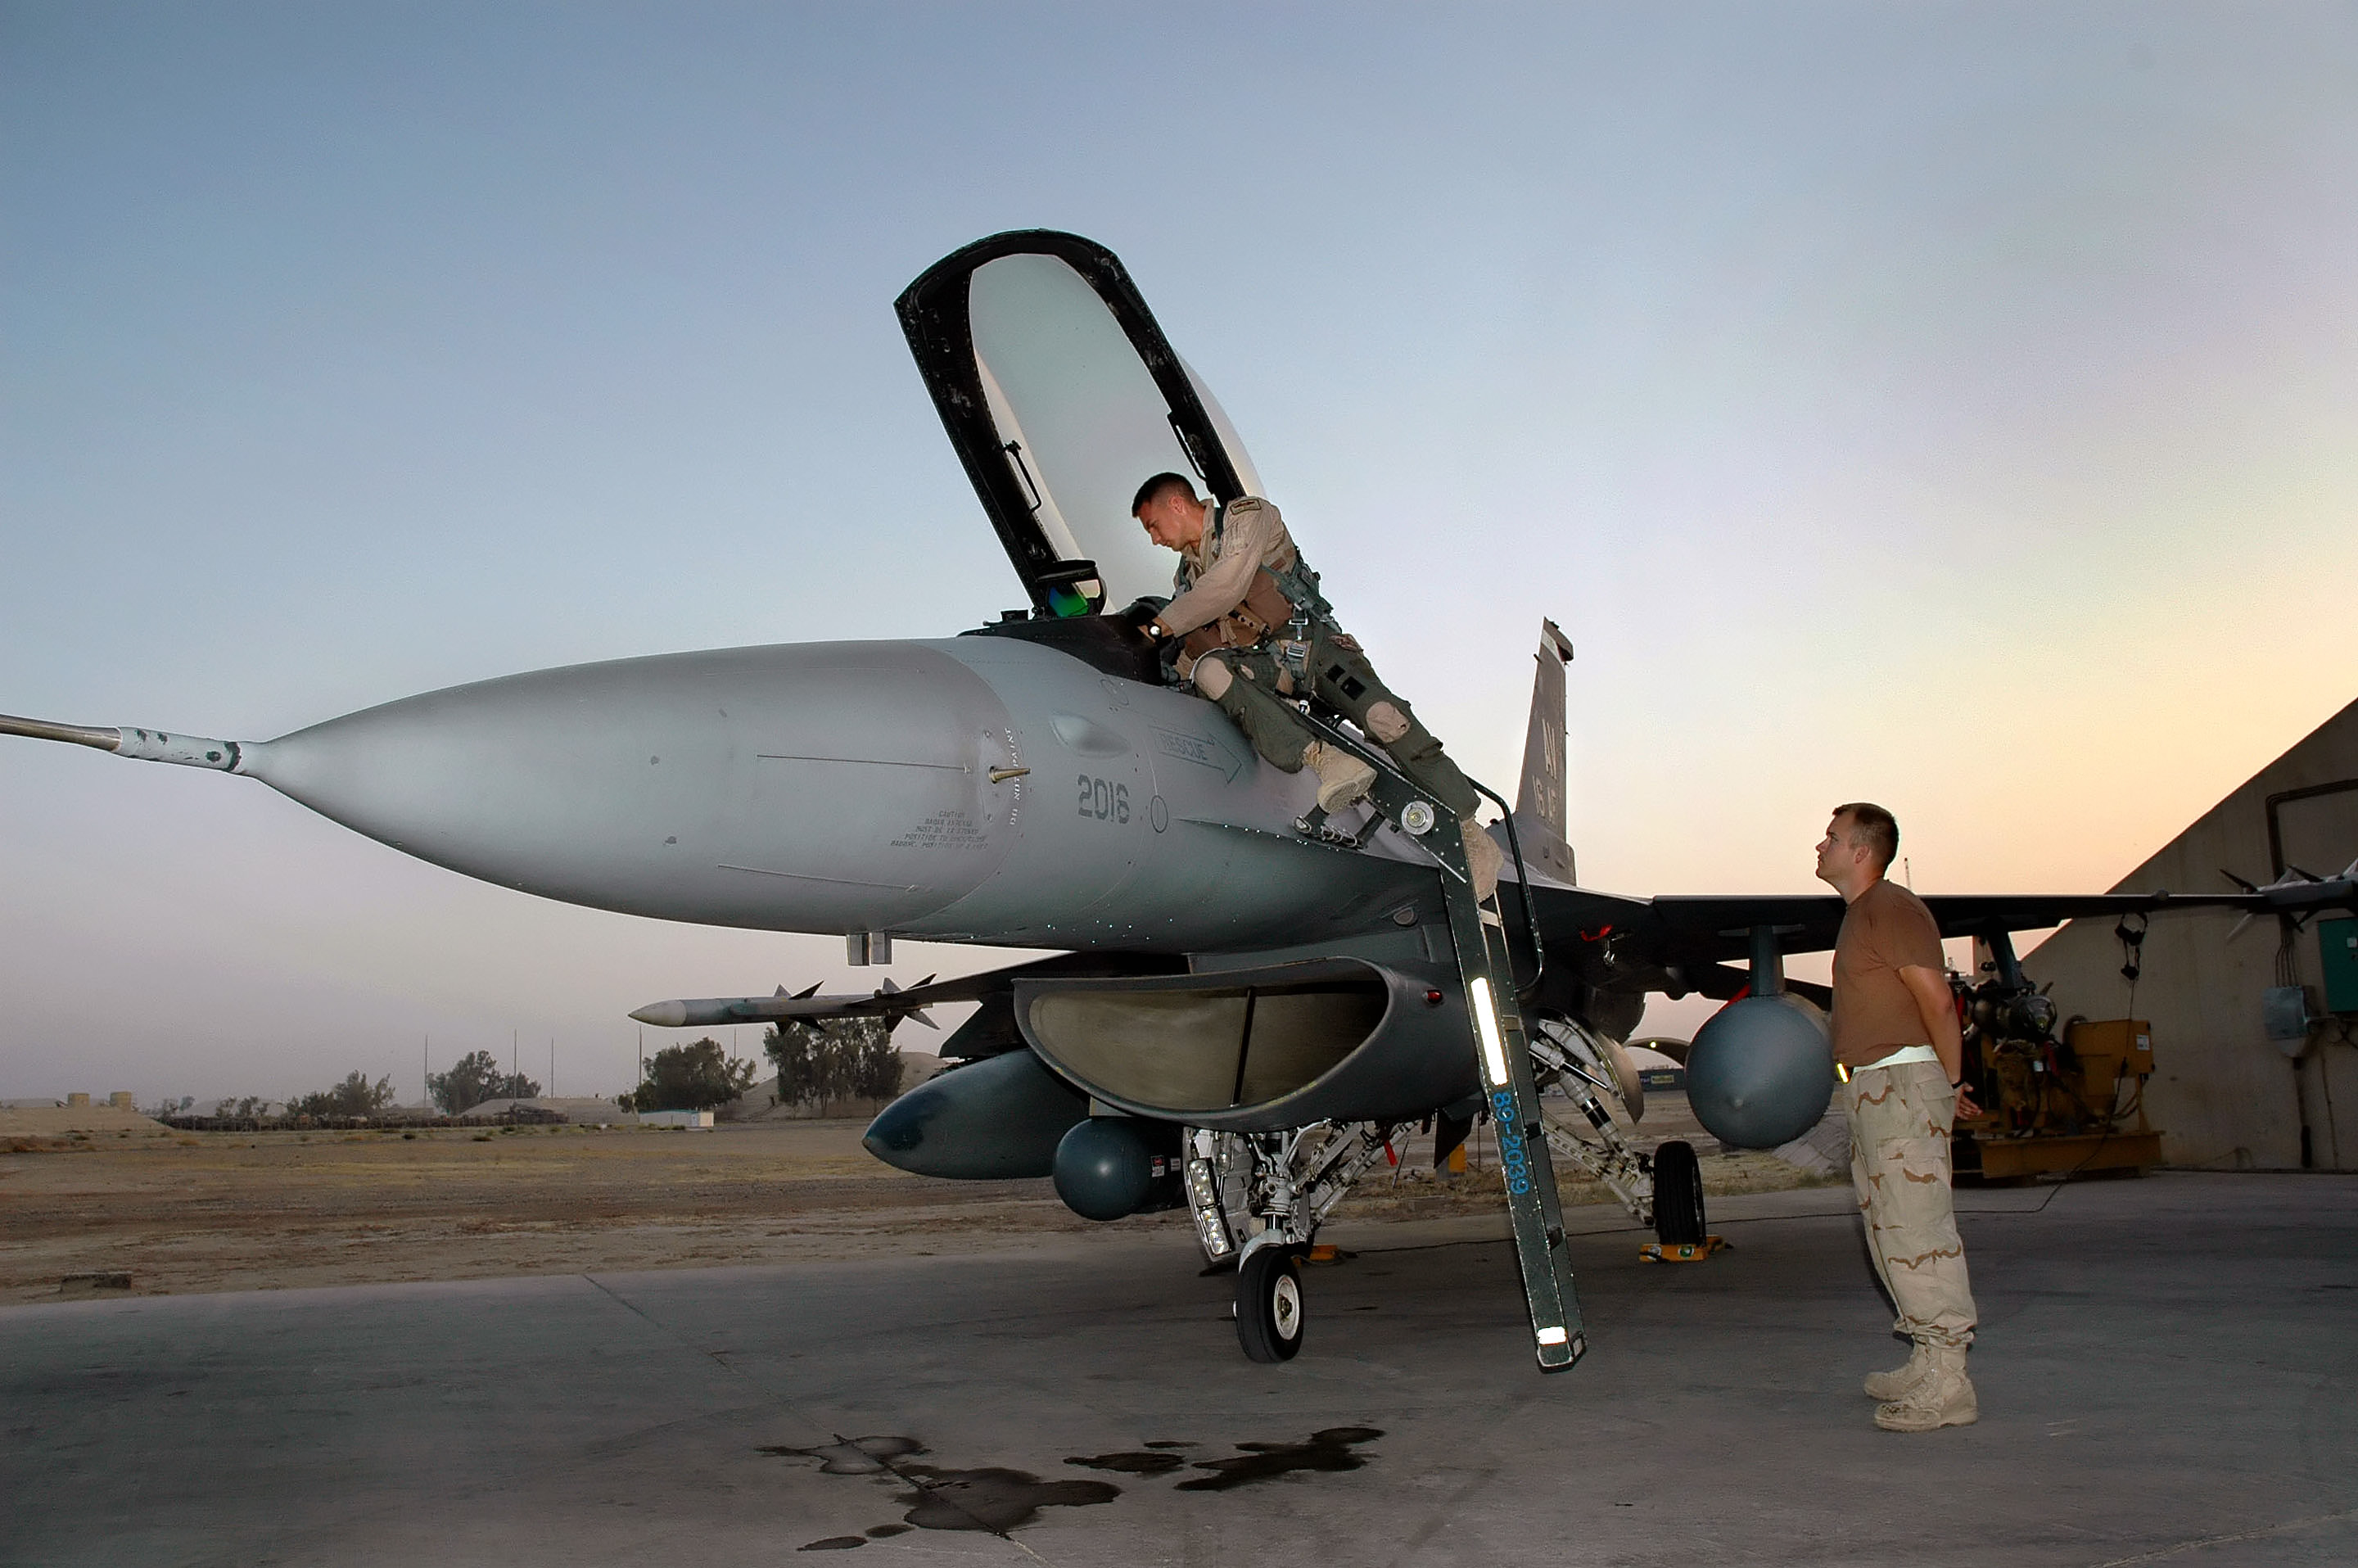
wing, airplane, aircraft, airforce, vehicle, aviation, flight, face, pilot, crewchief, iraq, f16, baladairbase, 555, aviano, air force, jet aircraft, fighter aircraft, military aircraft, atmosphere of earth, aerospace engineering, aircraft engine